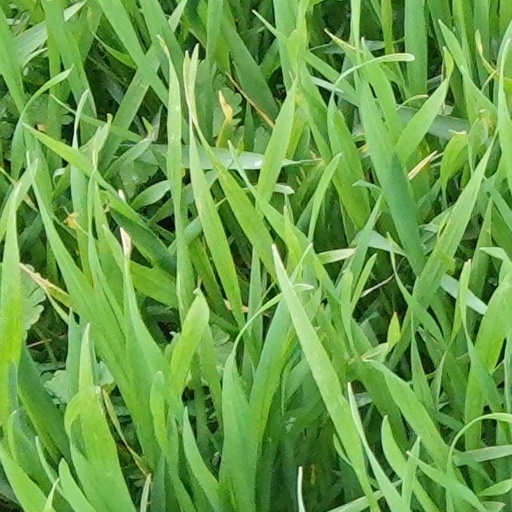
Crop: wheat